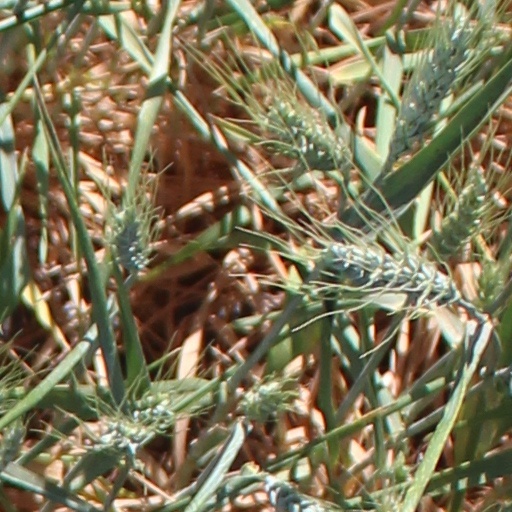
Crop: wheat